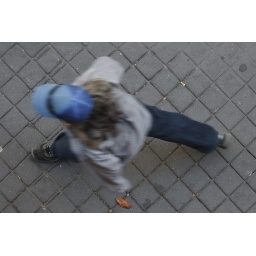
Parisians from above 4. Trucking... Photographed from J &amp;amp; Eddie's first floor dining room in Belleville.